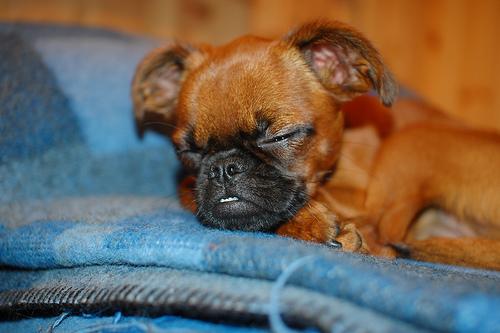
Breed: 209-n000042-Brabancon_griffo